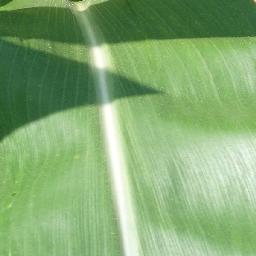
Label: Corn_(Maize)___Healthy